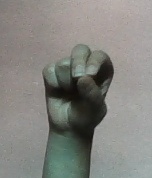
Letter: gaaf